August Alsina

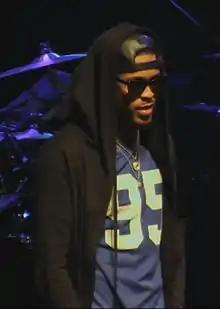
Alsina performing in 2014

August Anthony Alsina Jr. (born September 3, 1992) is an American hip hop and R&B singer-songwriter. He released his first mixtape "The Product" in 2012, which was followed by "The Product 2" the following year; he signed with The-Dream's Radio Killa Records, an imprint of Def Jam Recordings to release his debut commercial extended play (EP), "" (2013). The EP marked his first entry on the "Billboard" 200 and was preceded by his debut single "I Luv This Shit" (featuring Trinidad James), which peaked within the top 50 of the "Billboard" Hot 100 and received double platinum certification by the Recording Industry Association of America (RIAA). His 2014 follow-up single, "No Love (Remix)" (featuring Nicki Minaj) was met with similar commercial success, likewise receiving double platinum certification.